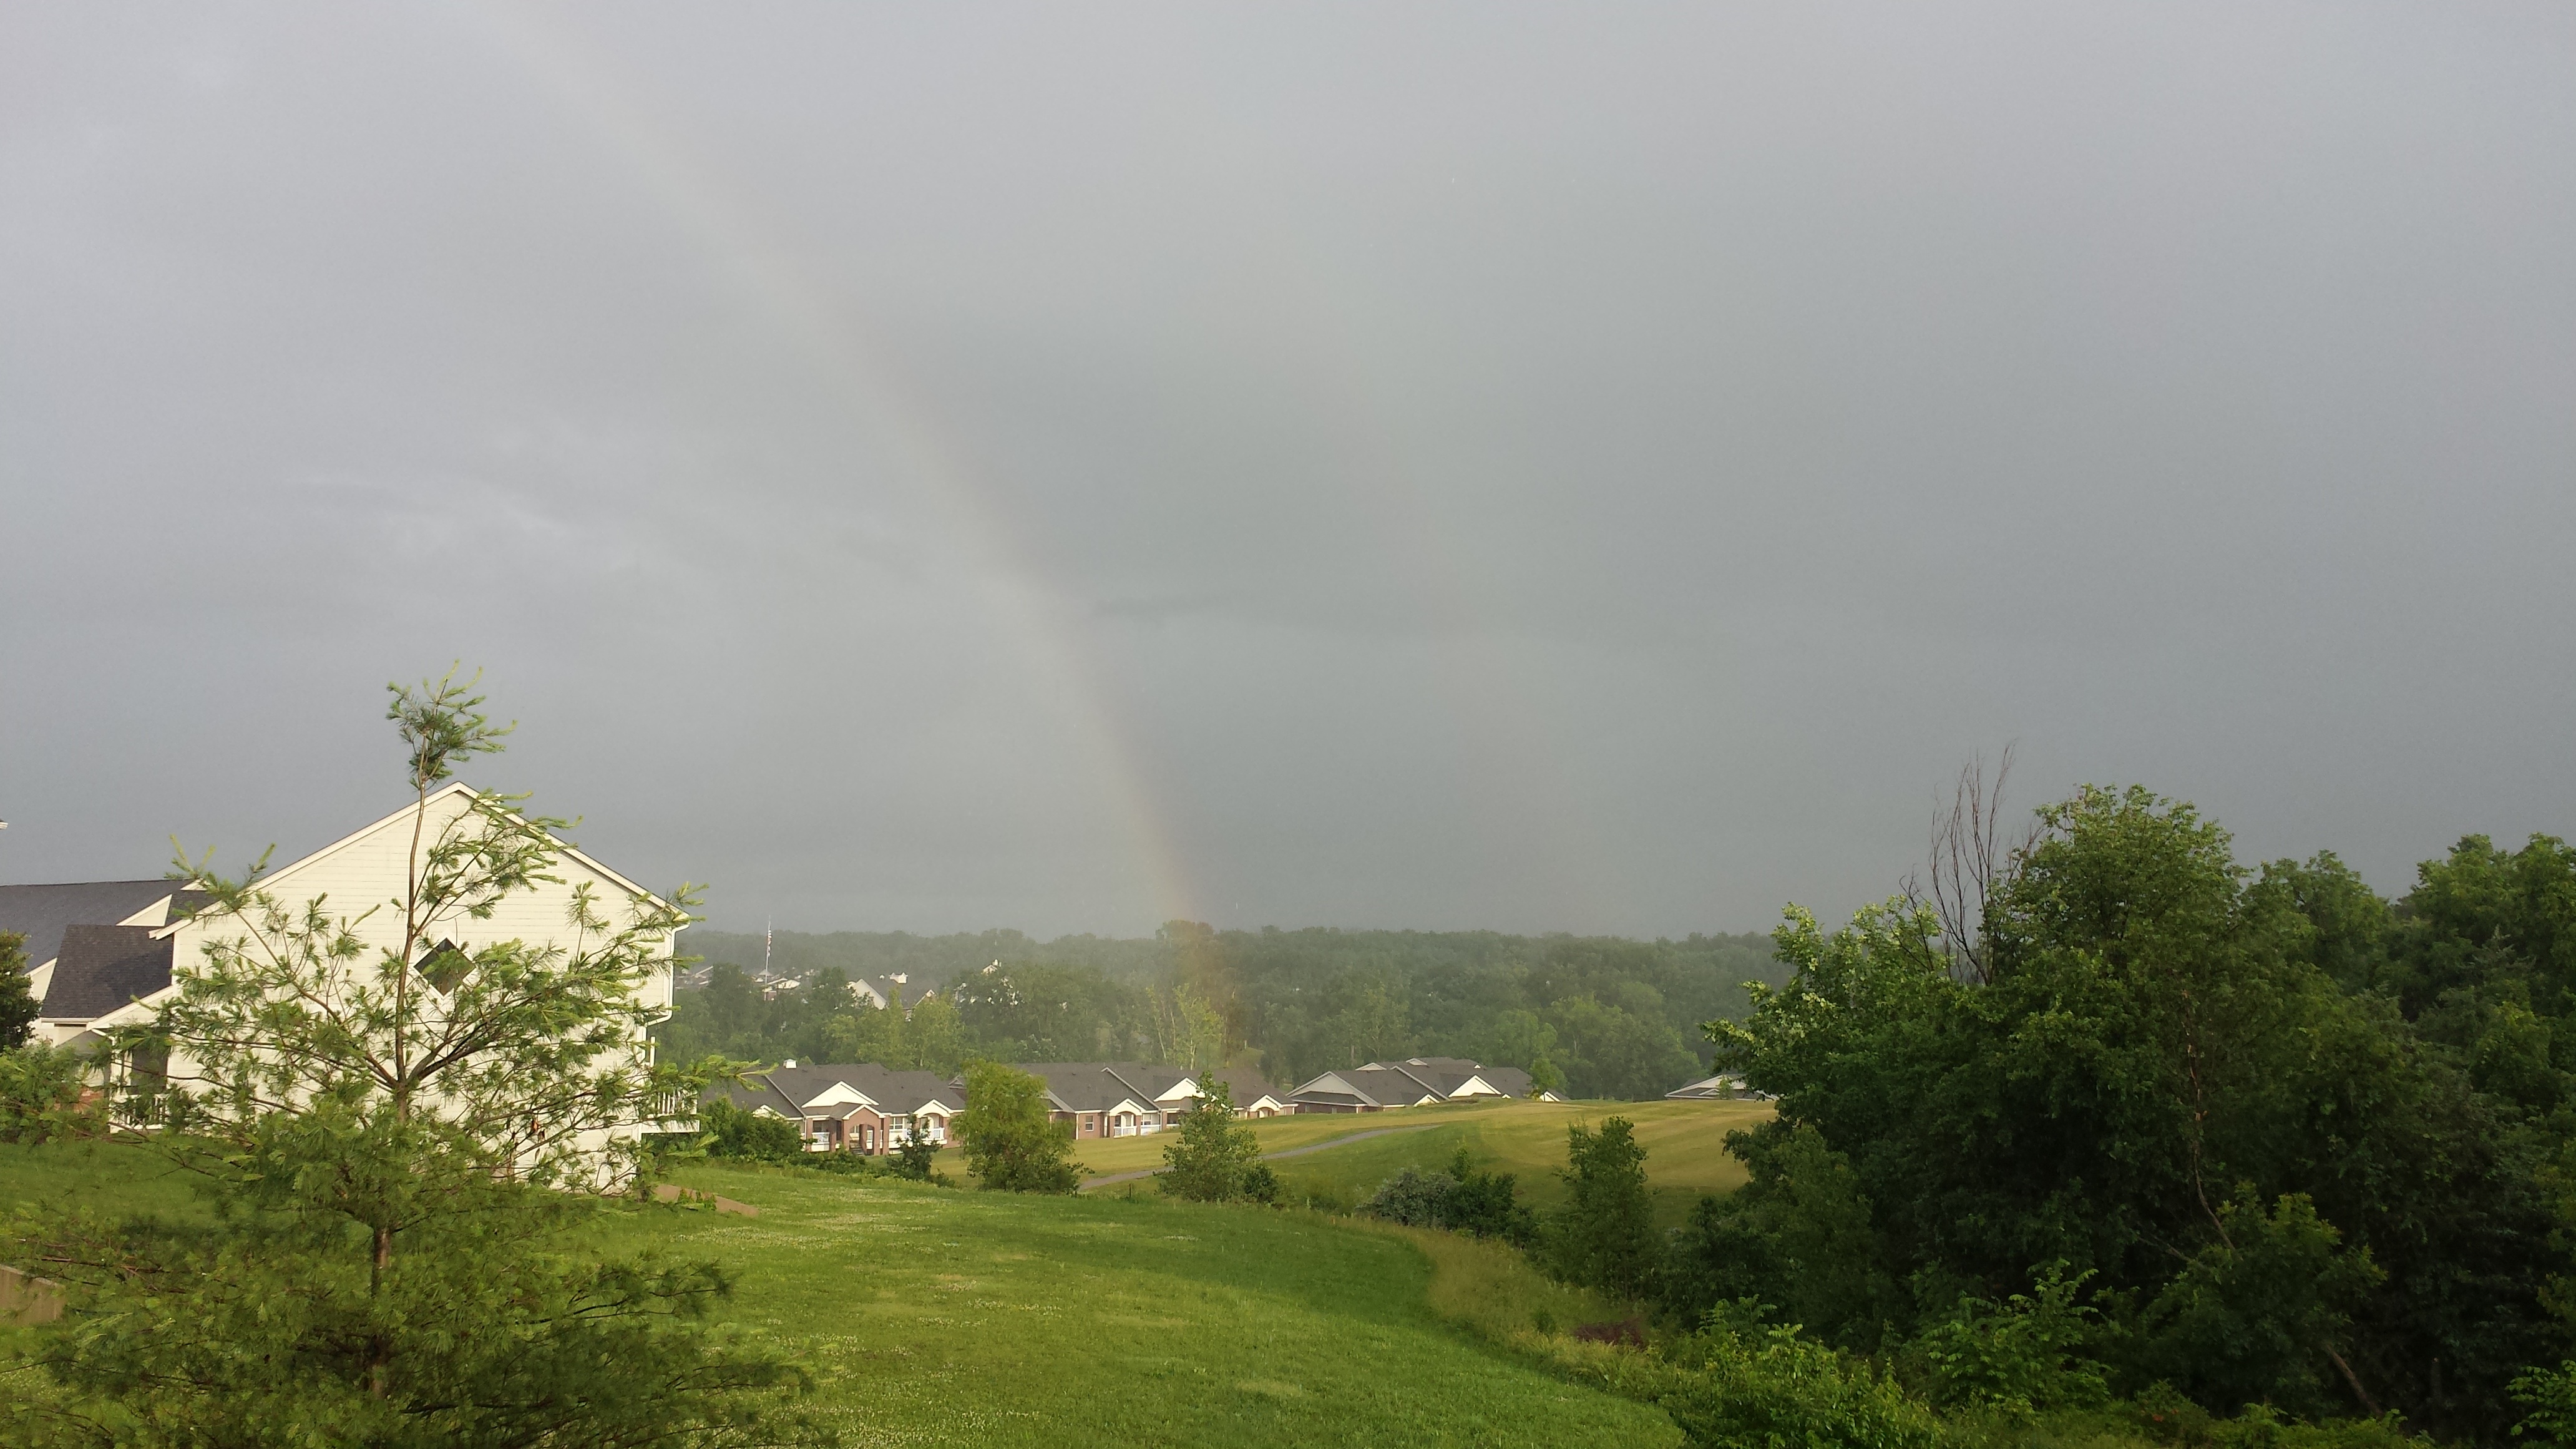
field, rain, weather, rainbows, rural area, after the rain, atmospheric phenomenon